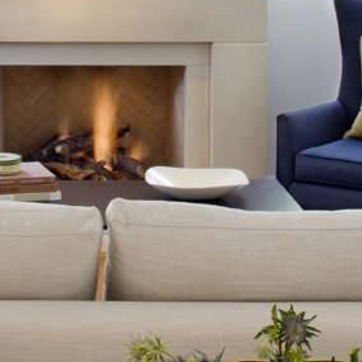
Material: ceramic